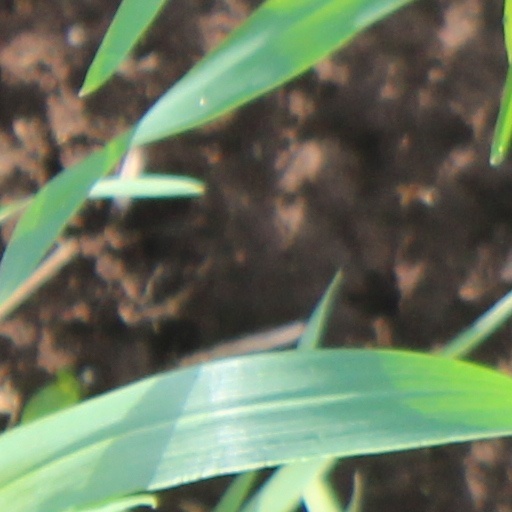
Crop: wheat